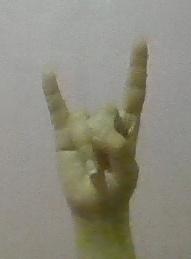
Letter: la